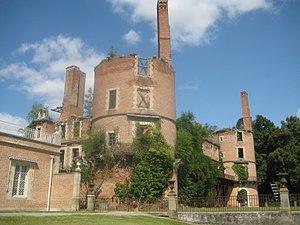
l'arrière du Château de Randan
Randan est une commune française située dans le département du Puy-de-Dôme, en région Auvergne-Rhône-Alpes.